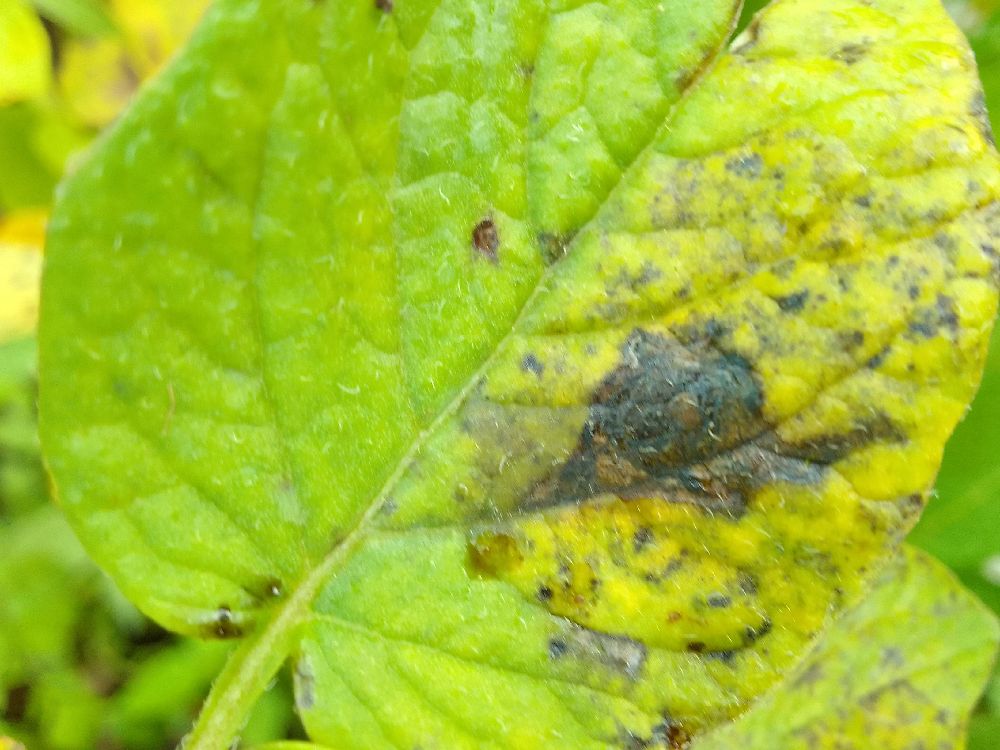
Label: Early blight